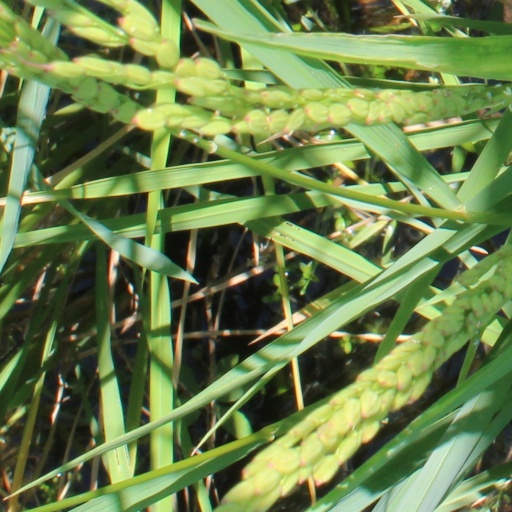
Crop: rice